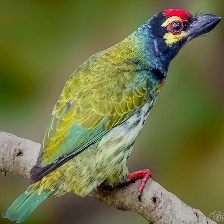
Species: COPPERSMITH BARBET
Scientific name: MEGALAIMA HAEMACEPHALA